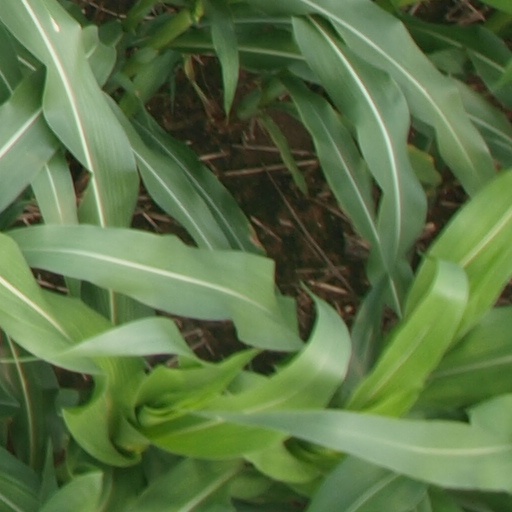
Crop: maize; corn